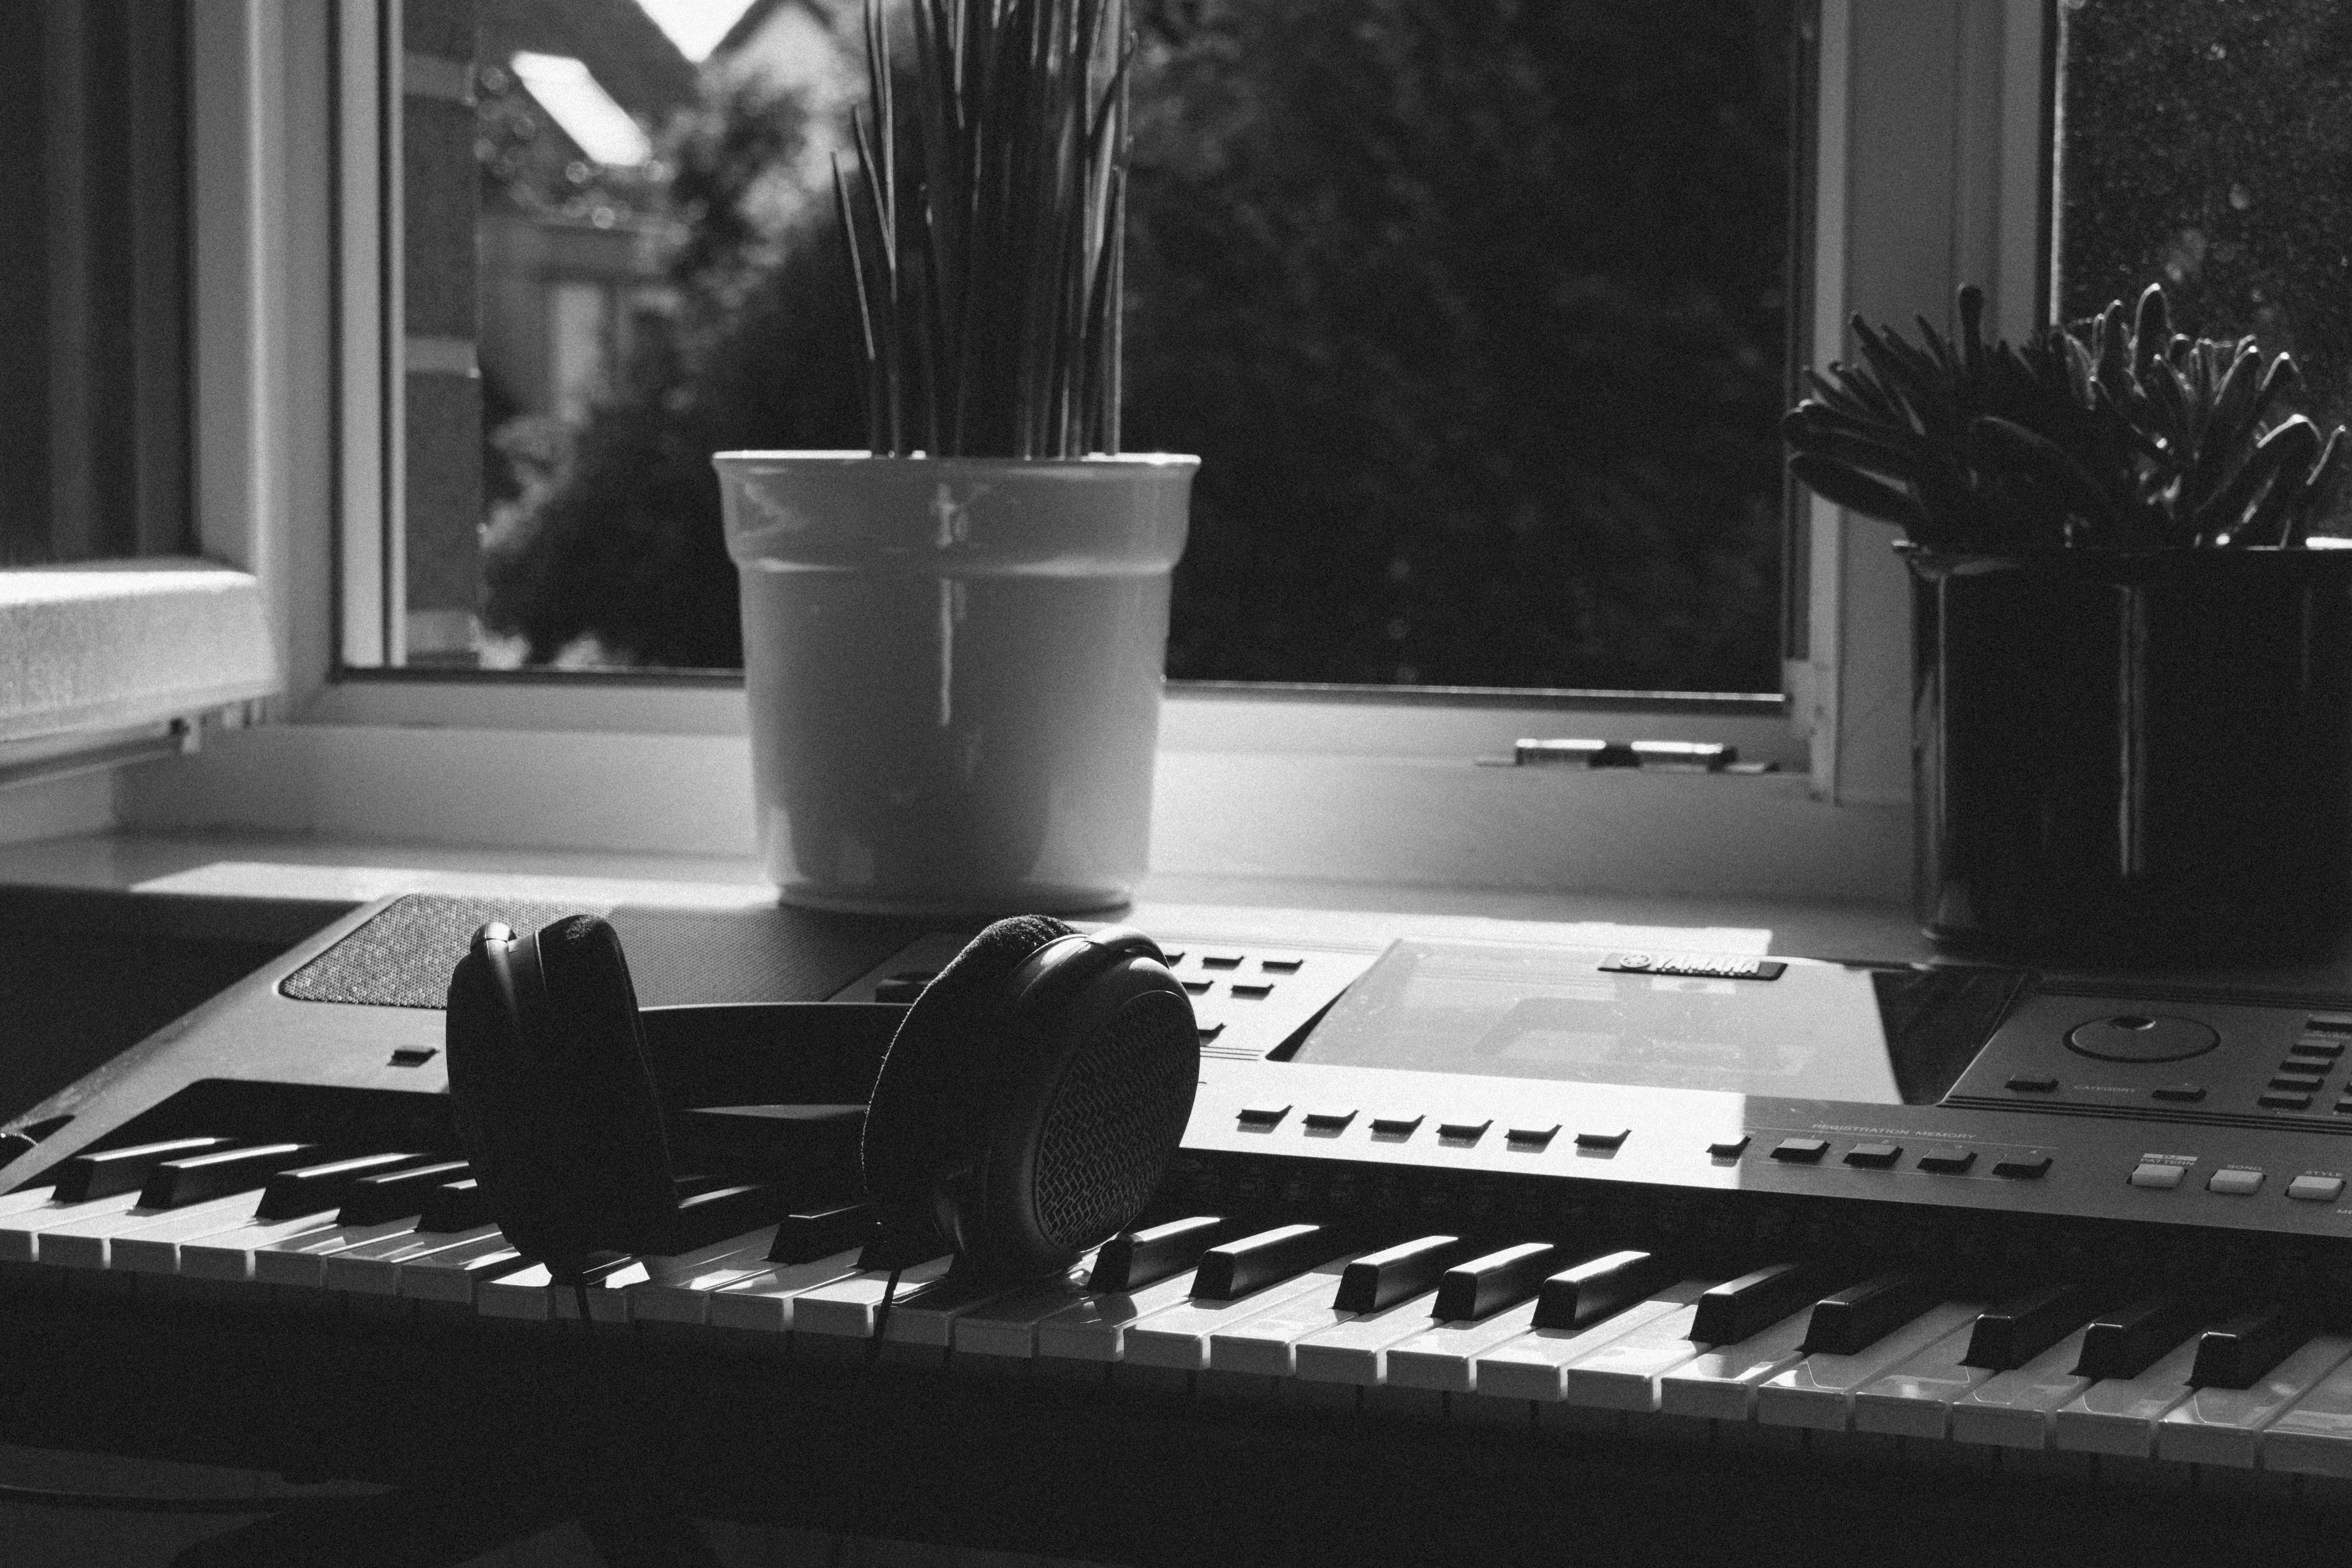
musical instrument, electronic instrument, keyboard, piano, synthesizer, musical keyboard, electronic musical instrument, musical instrument accessory, technology, electronic device, digital piano, electronic keyboard, analog synthesizer, music workstation, black and white, electric piano, music, recording studio, still life photography, musician, photography, organ, computer, electronics, input device, audio equipment, spinet, monochrome photography, player piano, monochrome, pianist